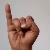
The image shows a hand gesture representing the letter 'I' in Indian Sign Language.